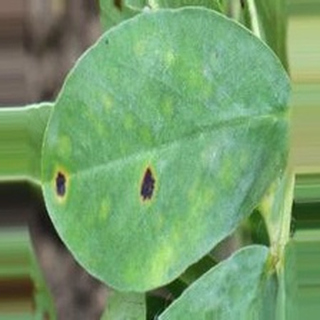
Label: groundnut_late_leaf_spot